Rialto Theater (Loveland, Colorado)

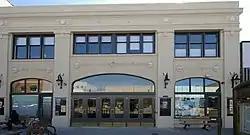
Theater in 2009

The Rialto Theater in Loveland, Colorado, at 228-230 E. Fourth Ave., was built in 1919. It was listed on the National Register of Historic Places in 1988.